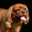
Label: dog